Hay's Galleria

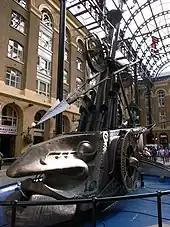
"The Navigators", 1987, a sculpture by David Kemp

In the 1980s, with the increasing urban regeneration of the Thames Corridor and nearby London Docklands, the majority of the area was acquired by the St Martin's Property Corporation, the real estate arm of the State of Kuwait. The easterly end of the site was developed as London Bridge City of which Hay's Galleria' forms part. The decision was made to retain the dock and to restore its tea and produce warehouses surrounding it to provide office accommodation and shops. The dock gates were permanently closed, the 'impounded' area of the dock was covered with a floor to the sill of the wharf-sides and the entire space was enclosed with a glass roof. It was designed by Twigg Brown Architects as part of their masterplan for the renewal strategy. In a fountain at the centre of the Galleria is a 60 ft moving bronze sculpture by sculptor David Kemp called 'The Navigators', created in collaboration with Bob Clements, lead architect for Hay's, who wanted a dynamic sculpture that reflected the Galleria's shipping heritage in contrast with London Bridge City's more conservative desire for static stone. Unveiled in 1987, the sculpture was originally set in a dark green grey pool, meant to reflect the Thames and the ocean's depths. The modern bright blue caused Kemp to comment in 2013 that the sculpture "seems to have lost any dark, mysterious ambiance, and connections with the deep brooding waters of the passing Thames? Instead, the Iron Fish basks in a brightly lit turquose [sic] swimming pool, a sea-monster on its Hols. Perhaps "fish-face" should now be wearing sun glasses?"